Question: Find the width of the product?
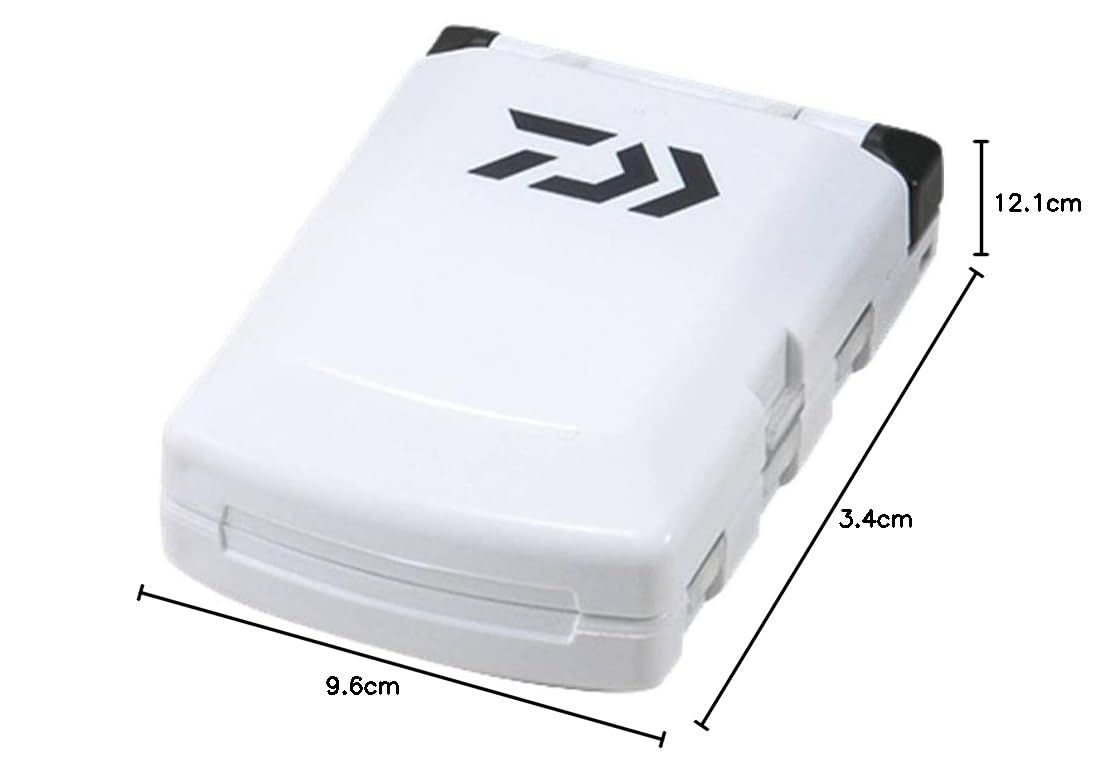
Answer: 3.4 centimetre